William Bross

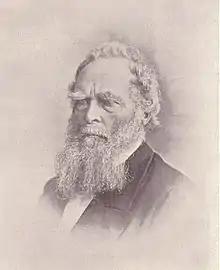

William J. Bross (November 4, 1813 – January 27, 1890) was an American politician and publisher originally from the New Jersey–New York–Pennsylvania tri-state area. He was also elected as the 16th Lieutenant Governor of Illinois.